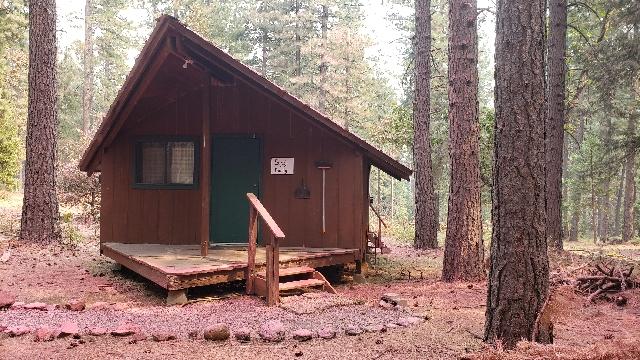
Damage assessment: no_damage